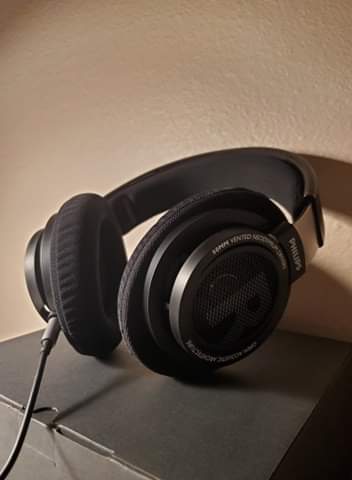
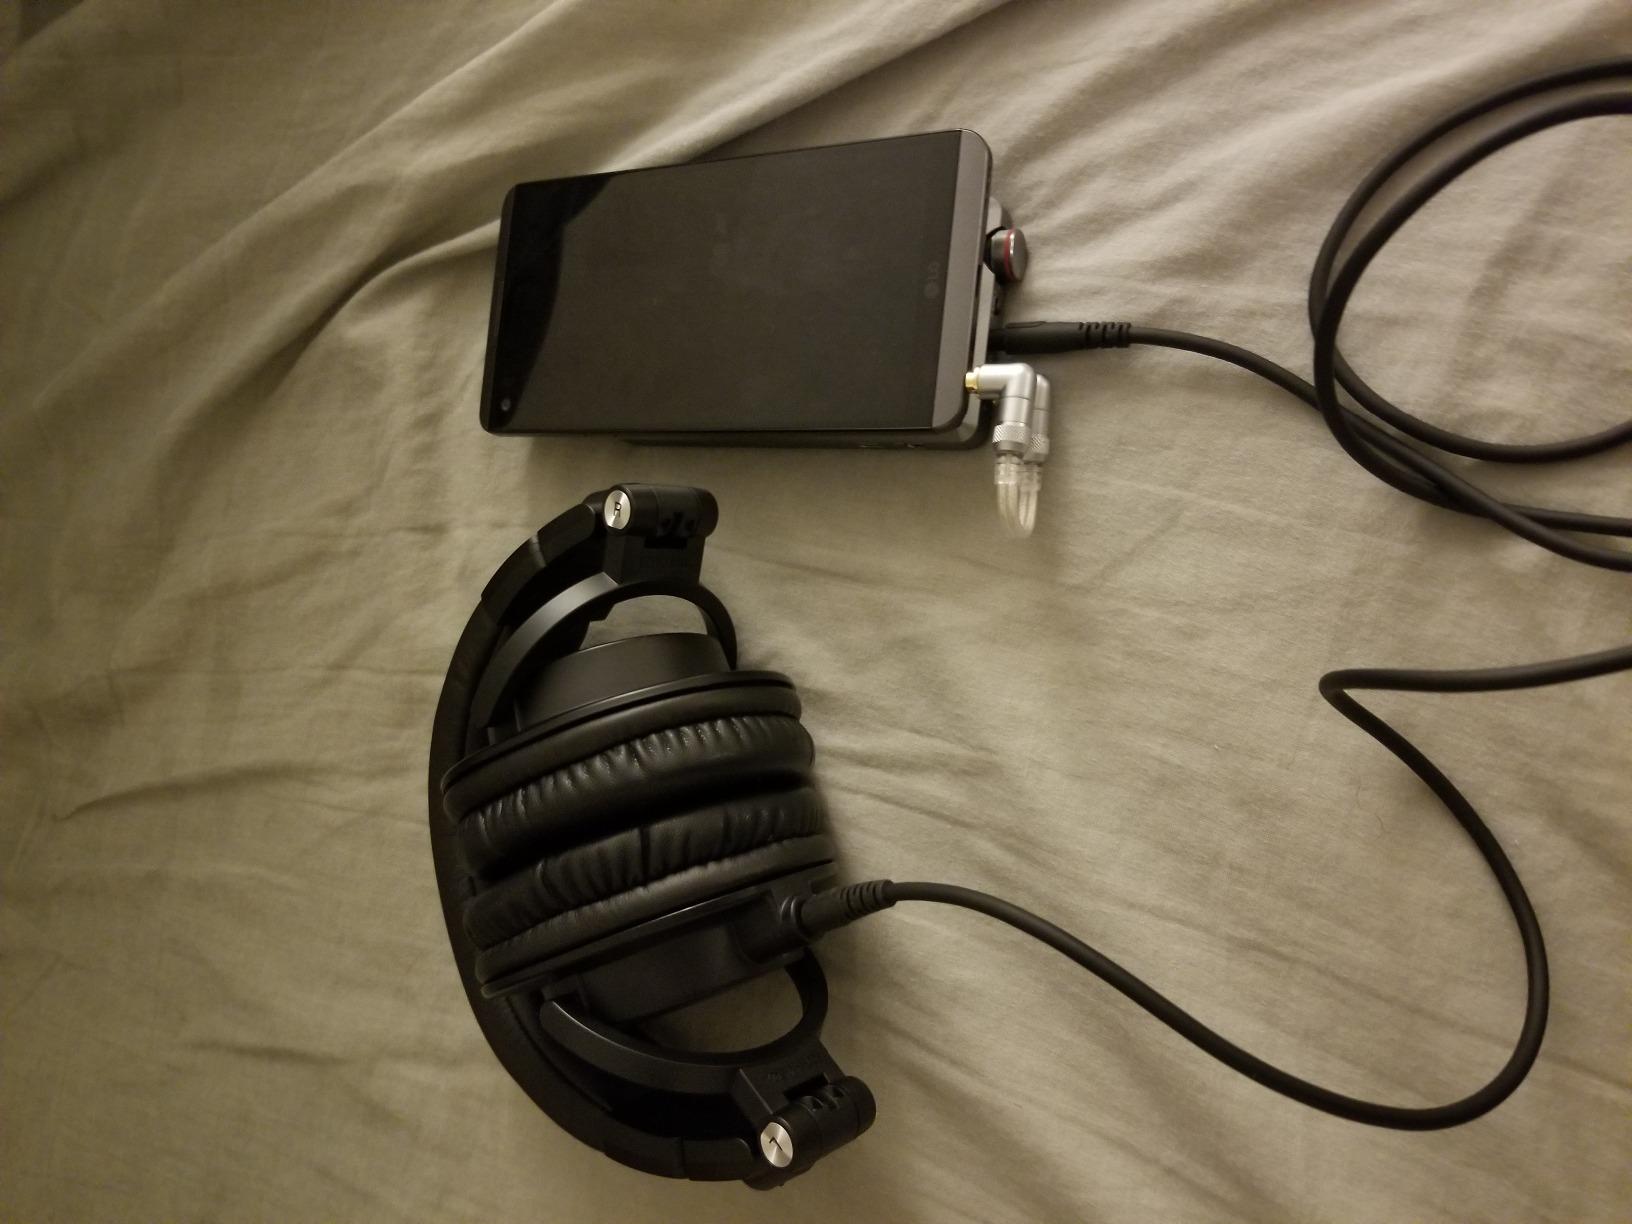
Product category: headphones
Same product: no